New York State Route 319

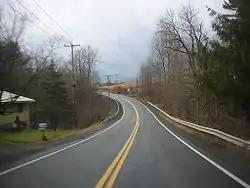
Ground-level view of a two-lane road passing through a rural area, with only one home visible on the left-hand side. Wooded terrain opens to a field as the highway curves towards the left.

NY 319 began at an intersection with three county routes (CR 4, CR 10, and CR 19) in the hamlet of Preston, a small community in the northern portion of the town of the same name. The highway proceeded eastward, climbing the side of a hill approximately above sea level at its peak. NY 319 briefly descended to cross a creek then continued climbing, reaching an elevation of near Packer–Mason Cemetery. The route slowly descended in elevation from the cemetery, crossing Gilmore Brook on its way into the town of Norwich, where it intersected CR 19 for a second time just east of the town line. Past CR 19, the highway turned southeastward to descend the side of a ridge overlooking the city of Norwich.